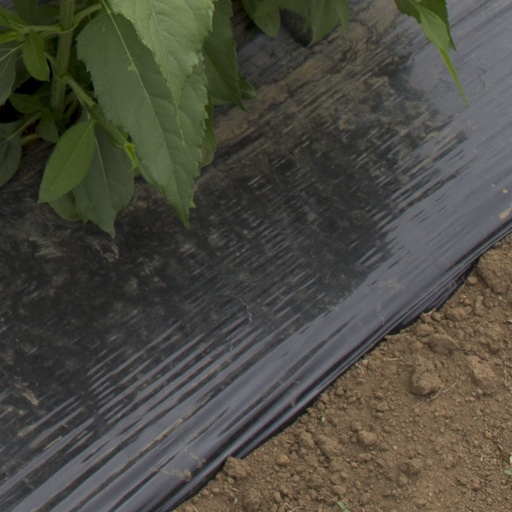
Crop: Jerusalem artichoke